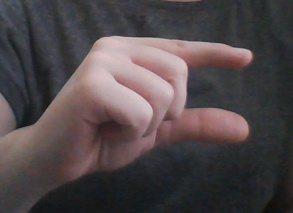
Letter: dal